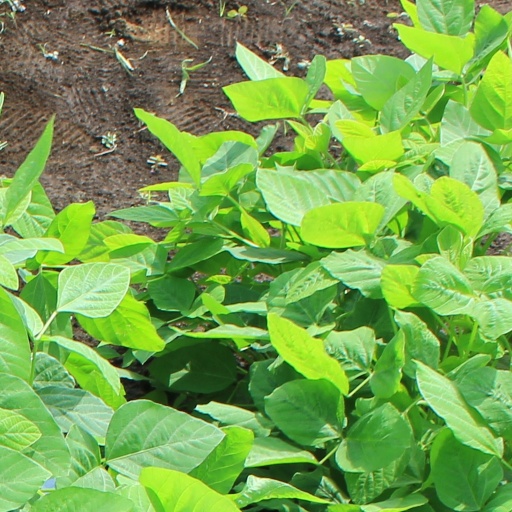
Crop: soybean